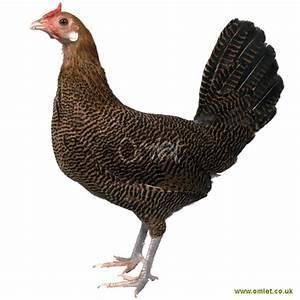
chicken